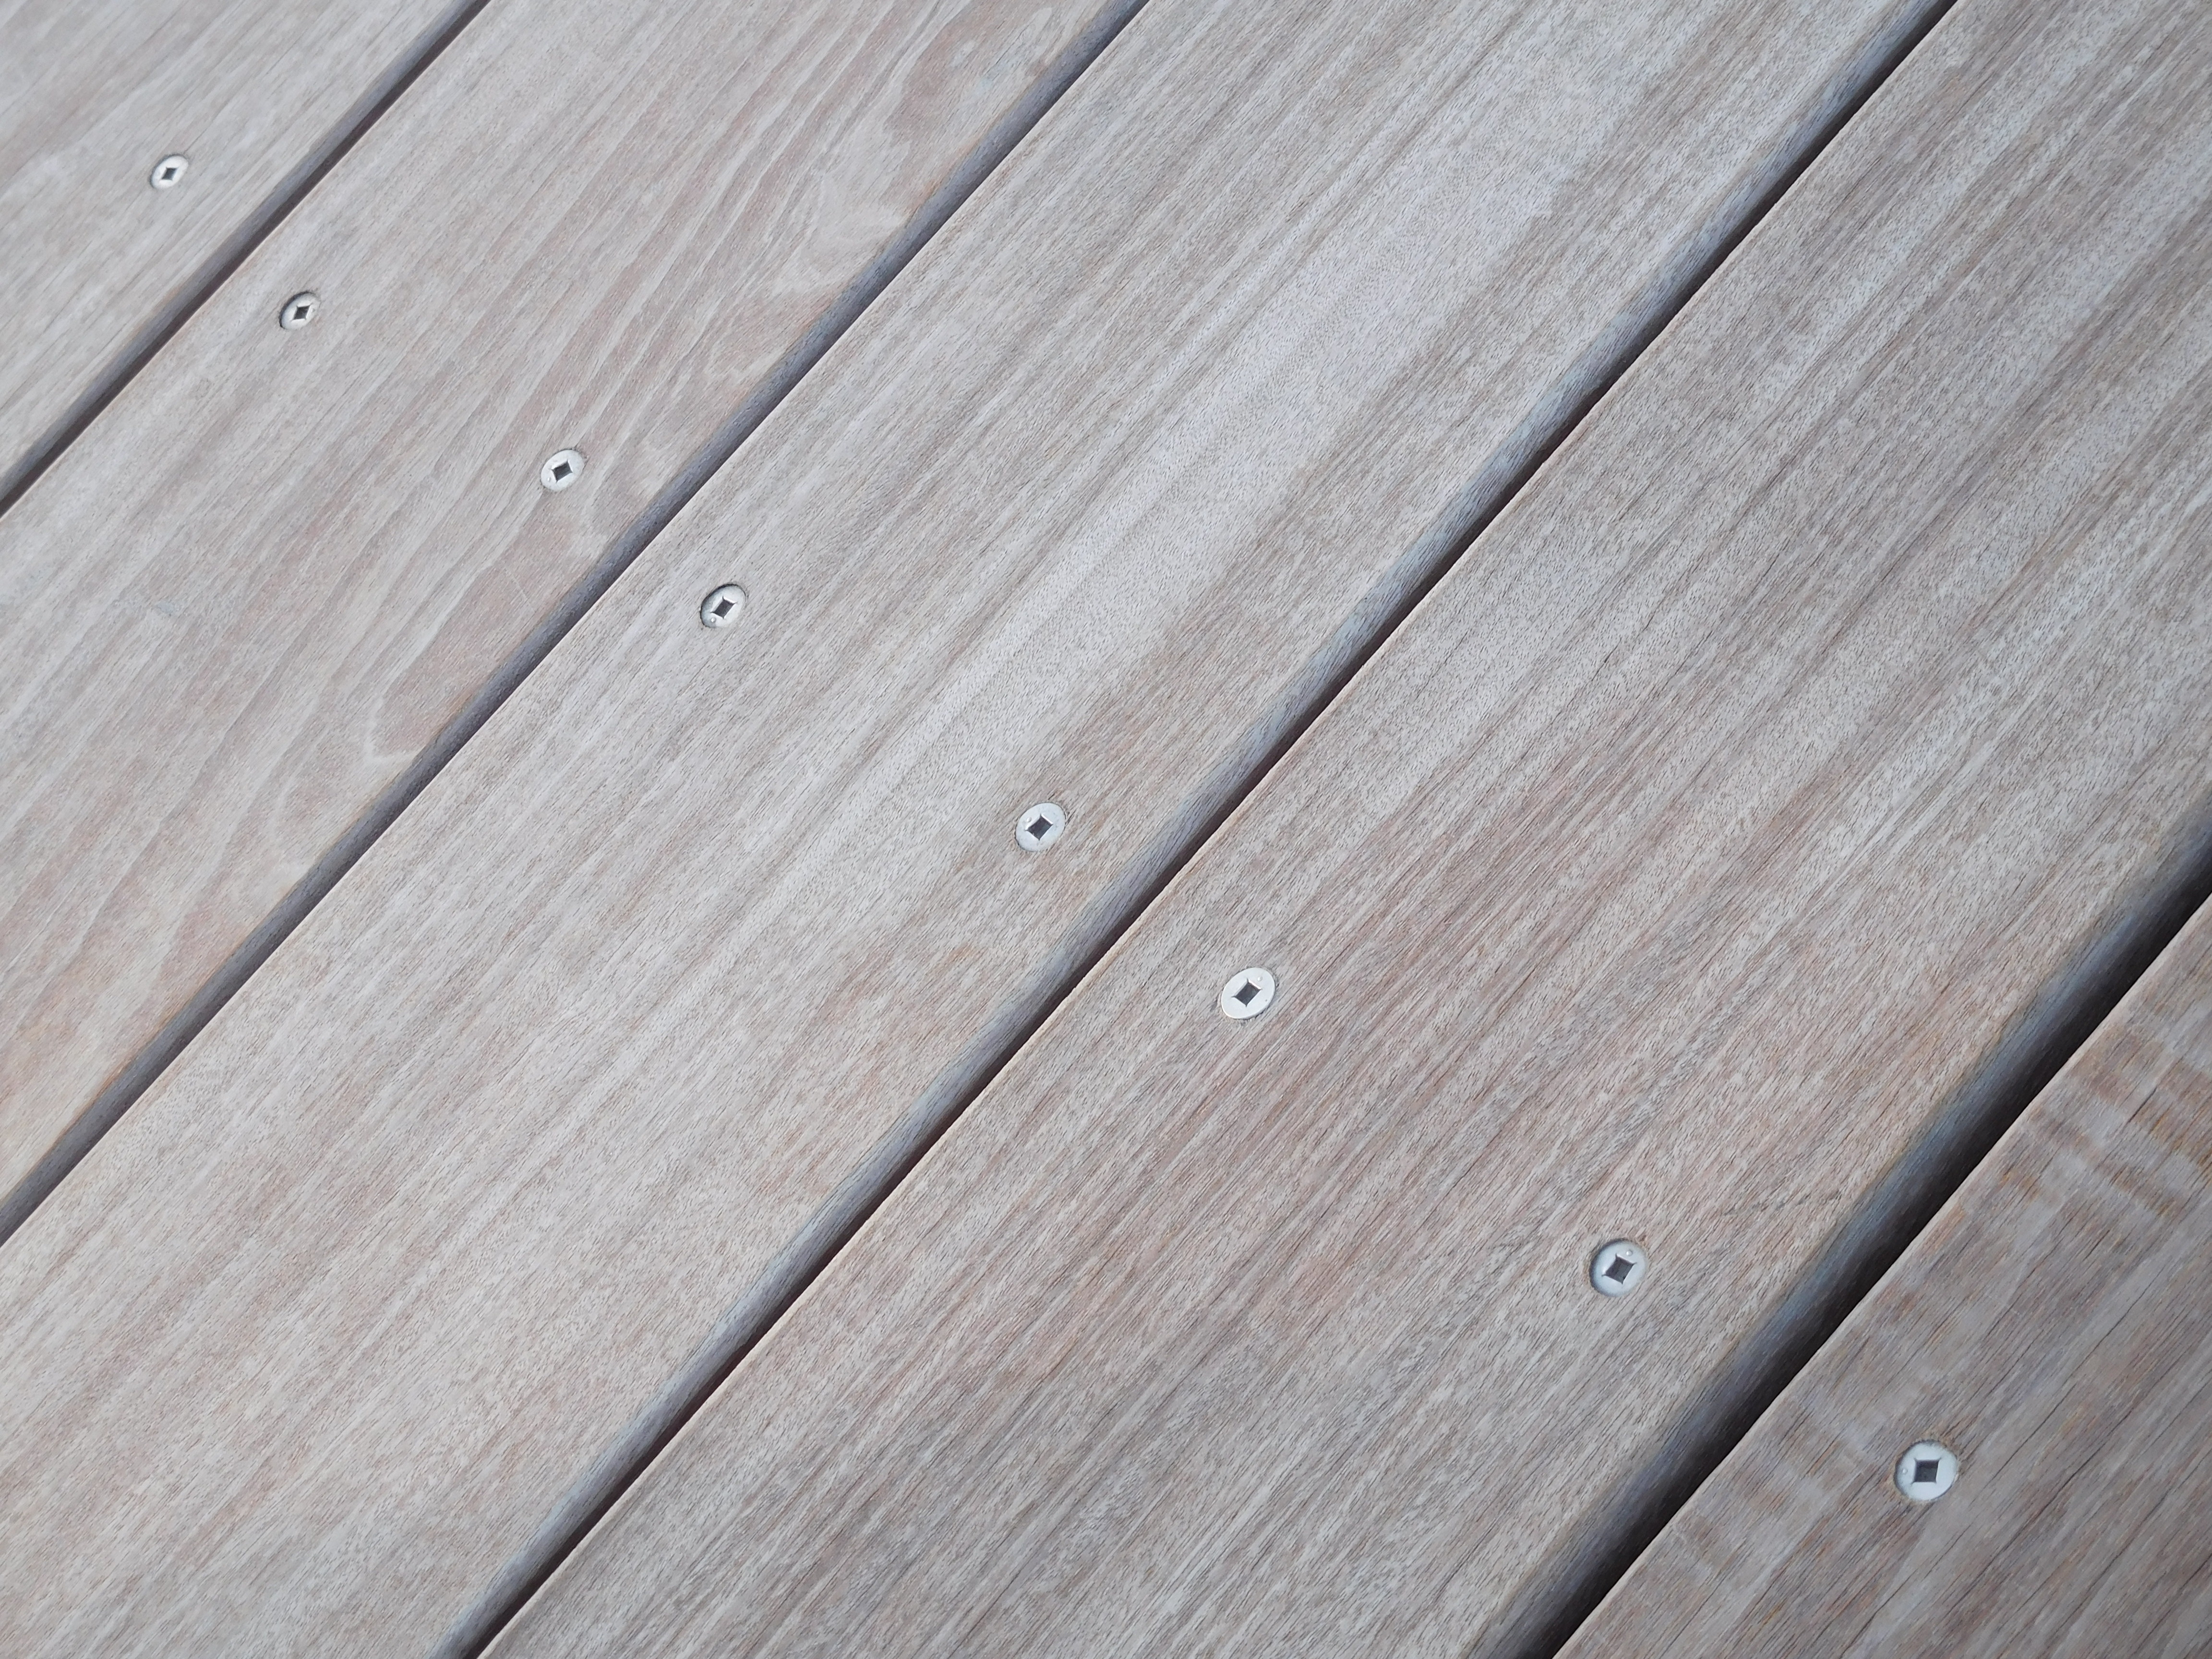
wood, plank, floor, hardwood, wooden, flooring, plywood, wood flooring, wood planks, wood texture, laminate flooring, wood stain